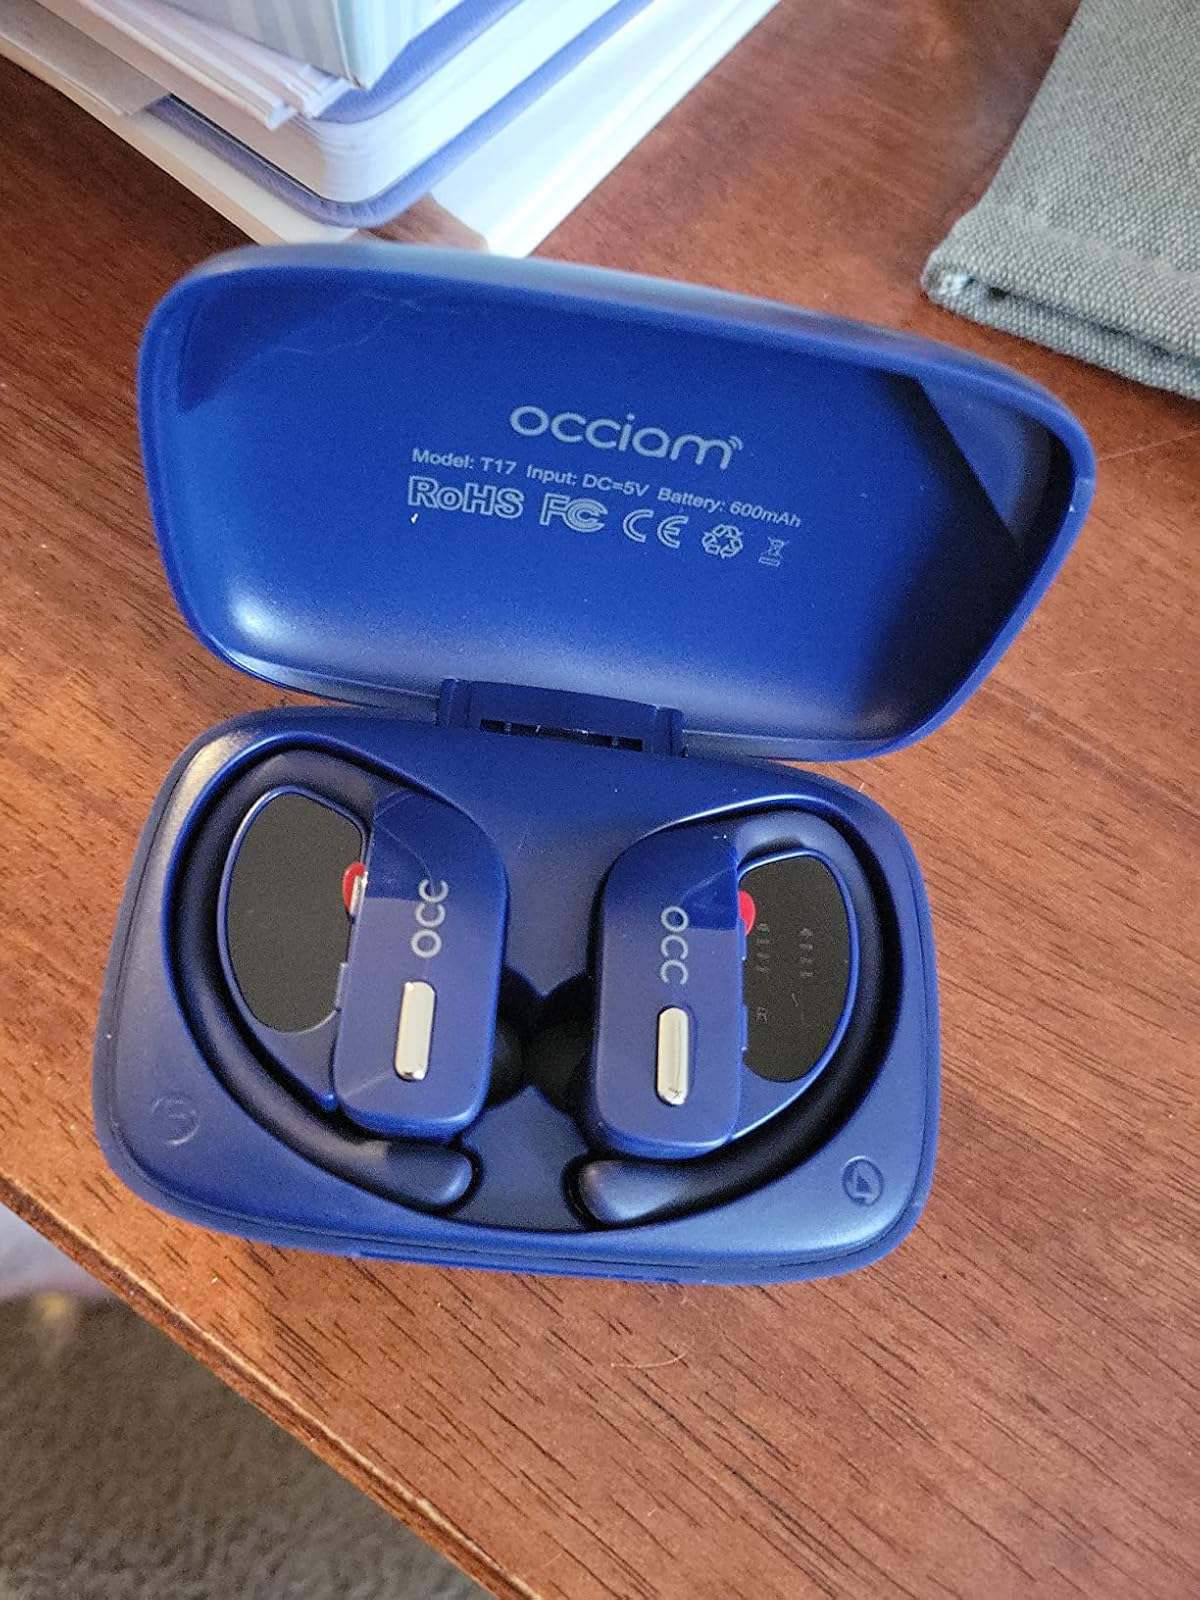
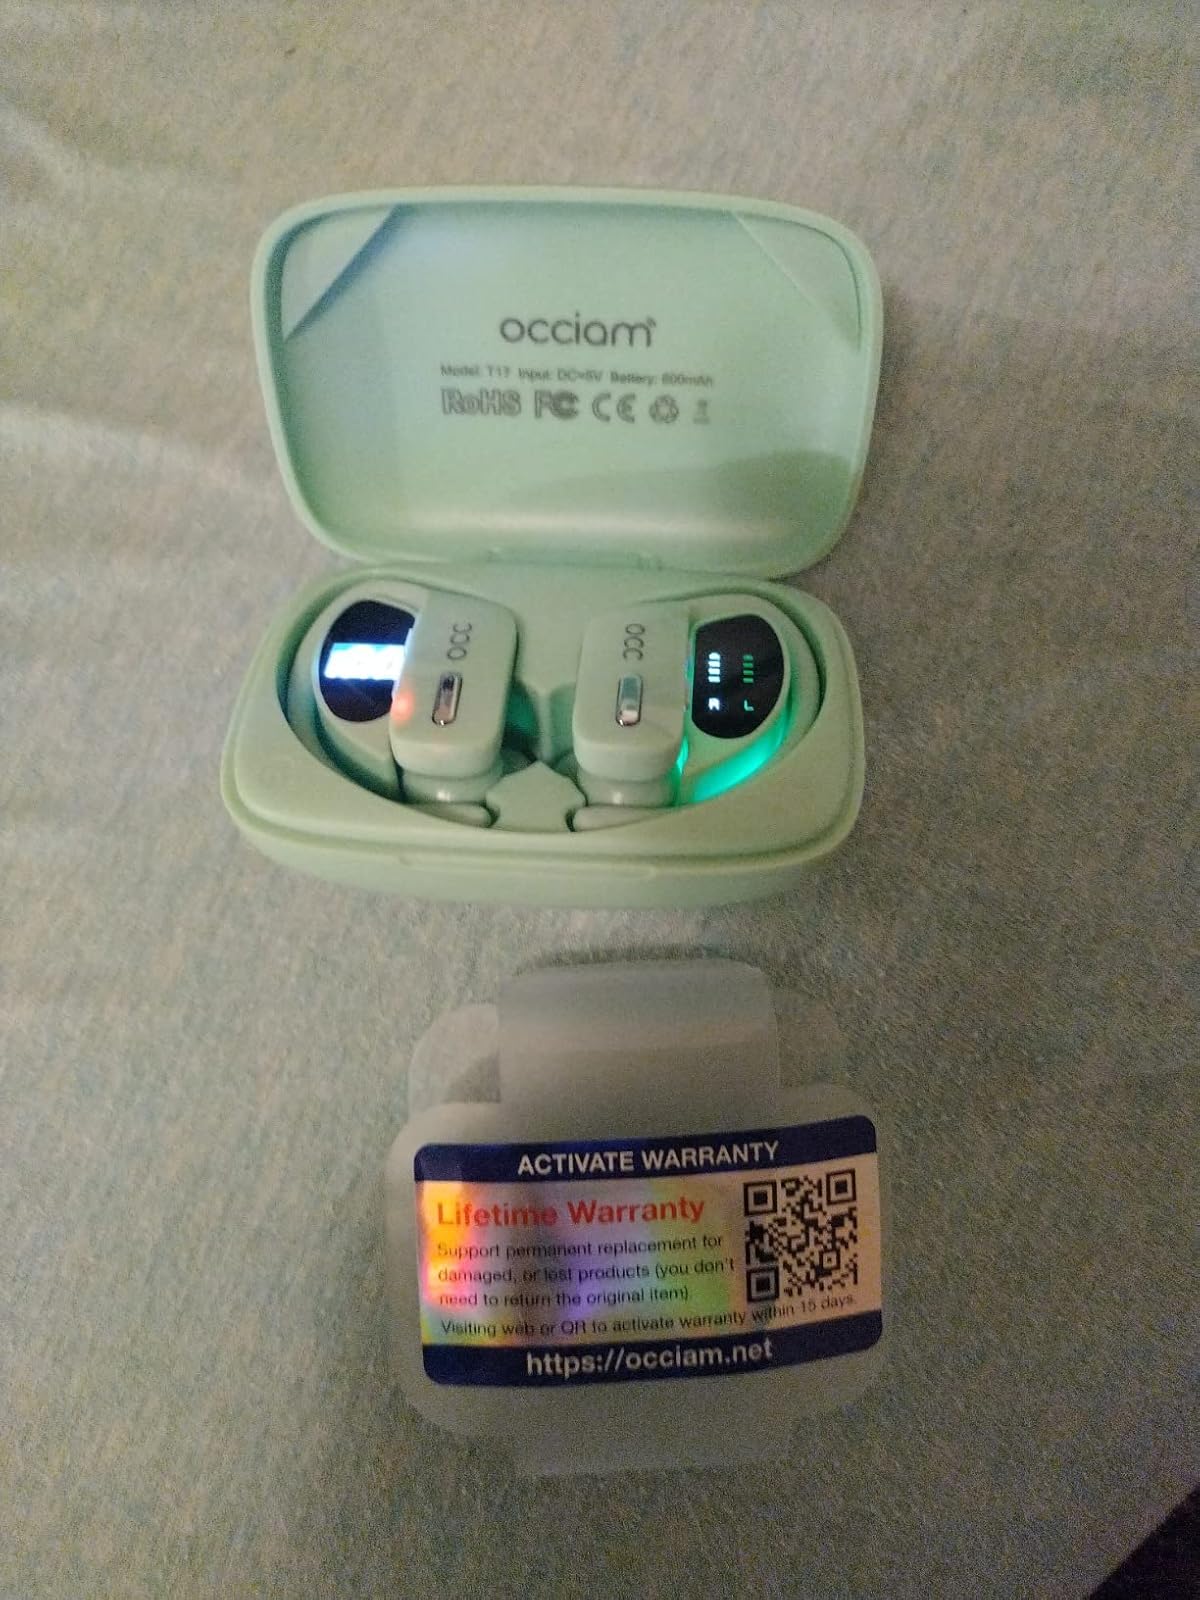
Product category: earbuds
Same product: no